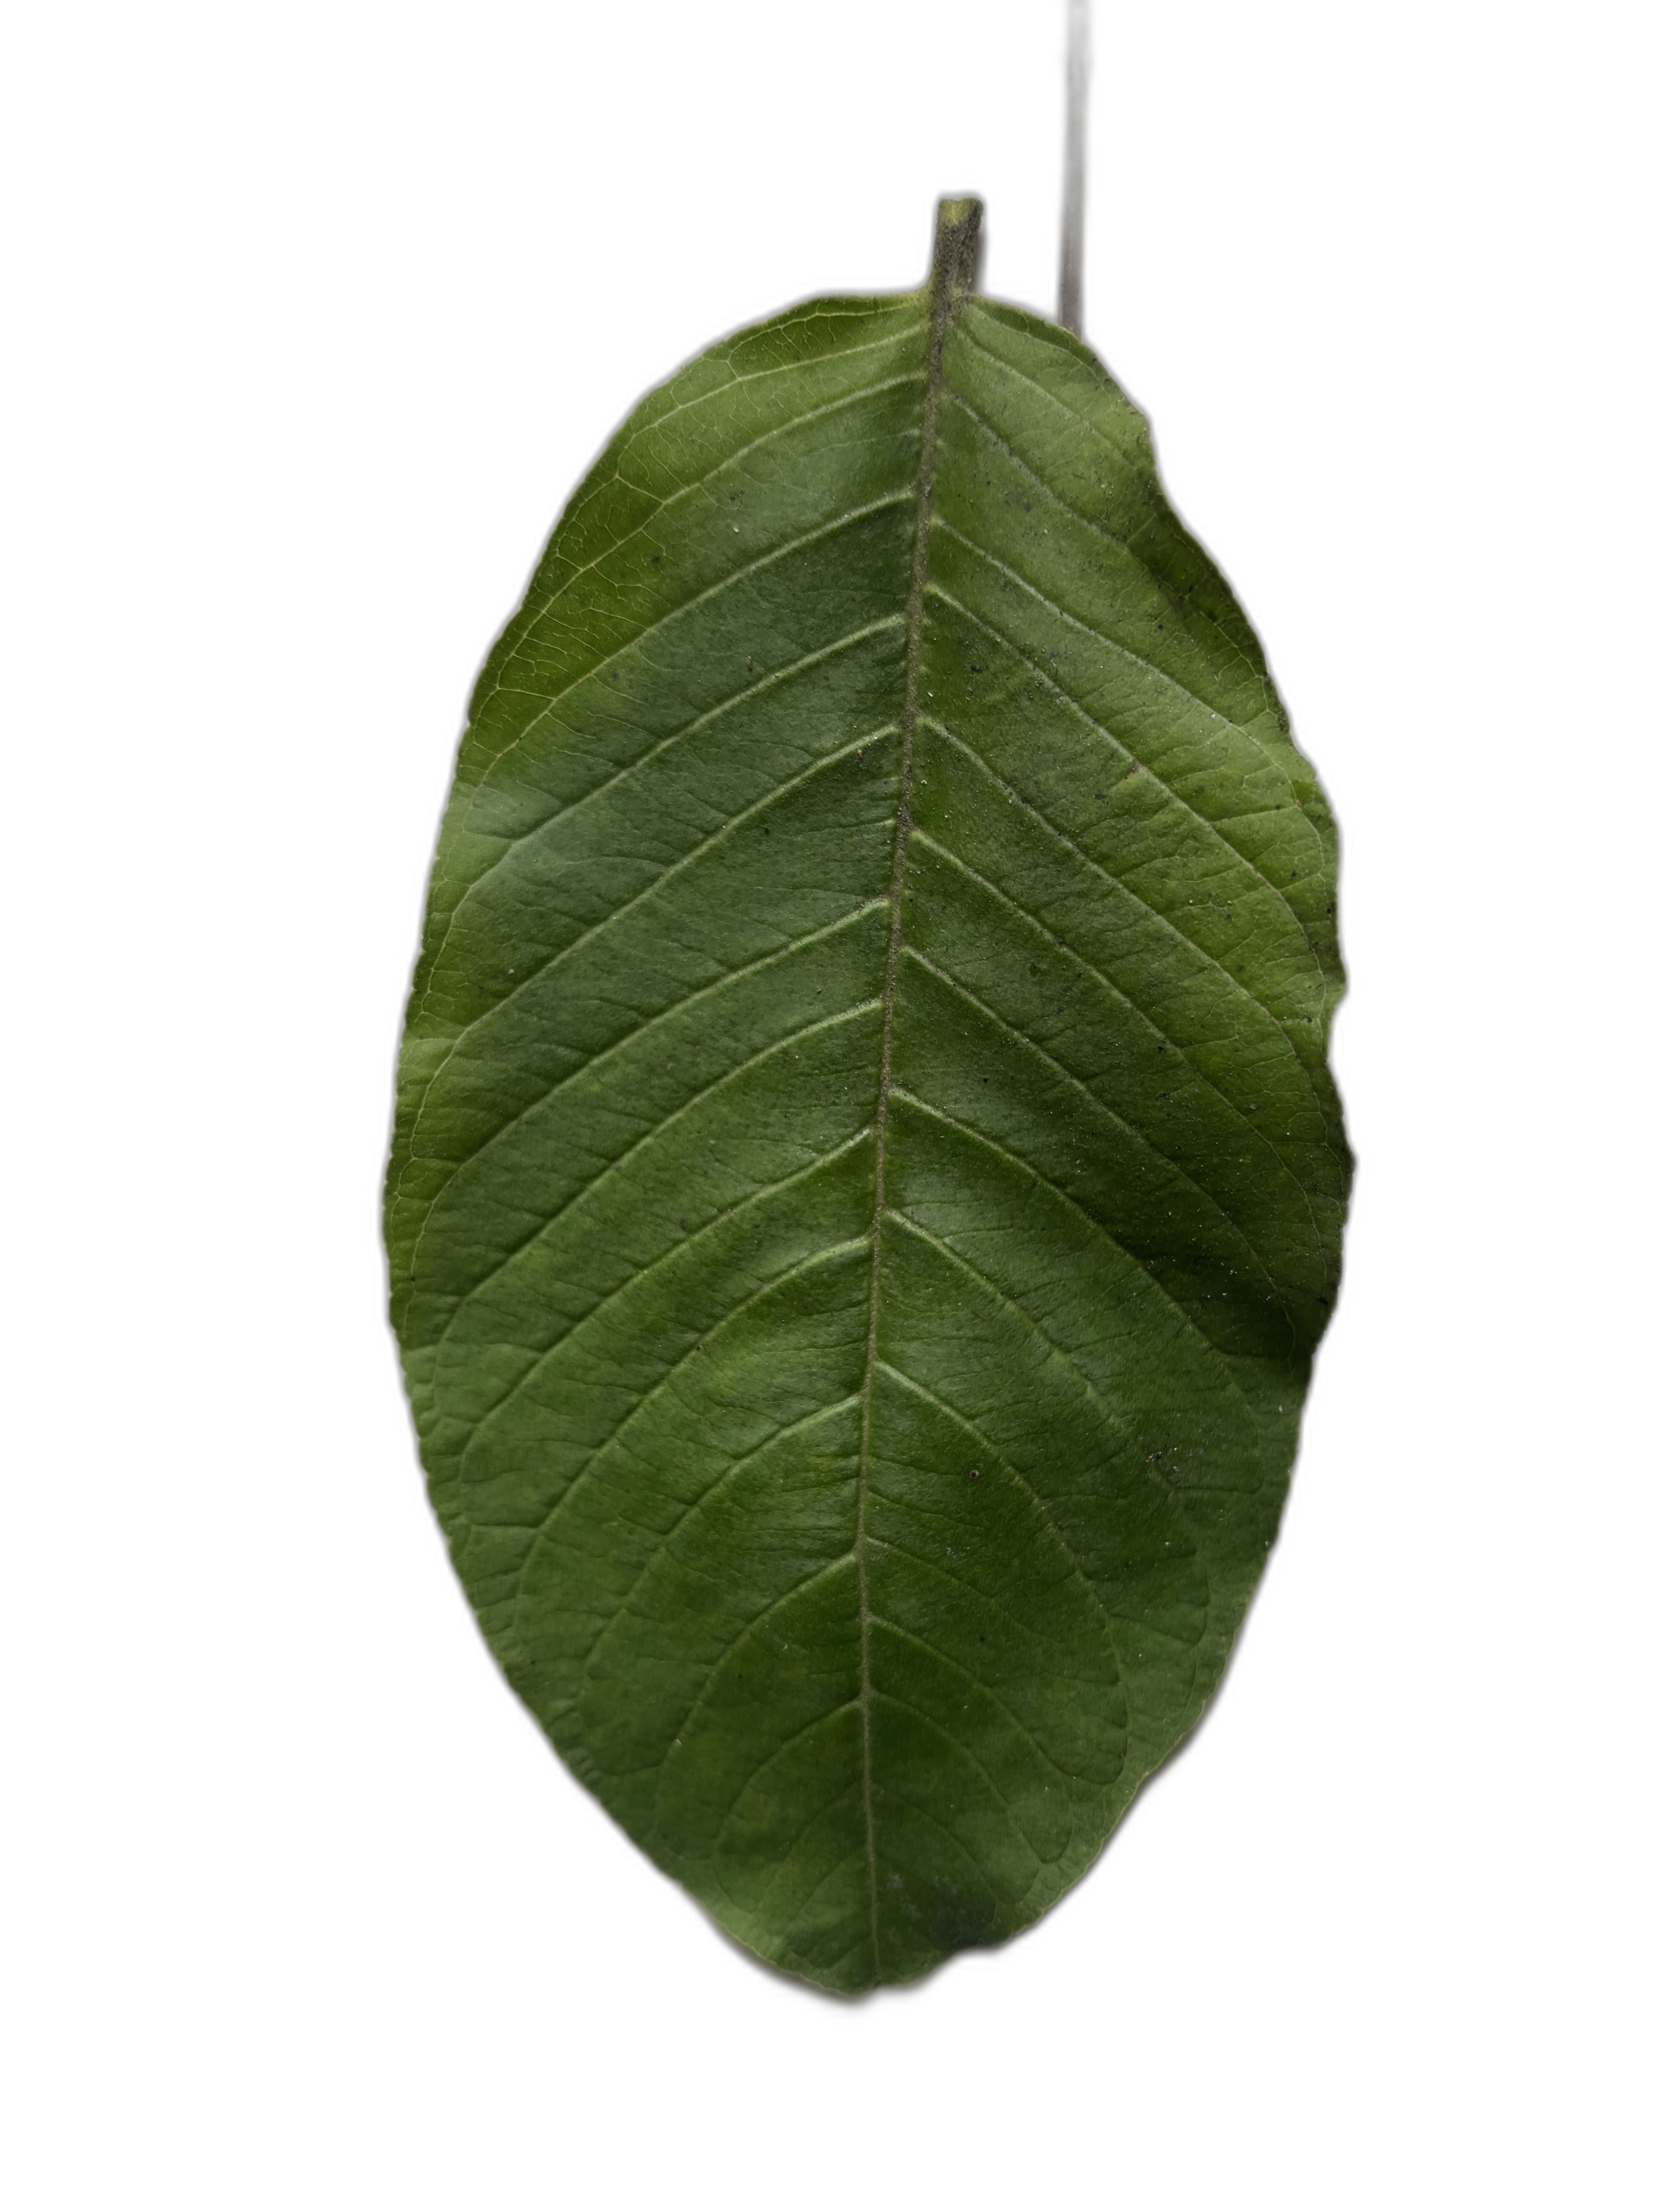
Plant part: leaf
Disease: Healthy